Relay lens

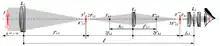
Cross-section of relay lens assembly - System 1

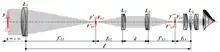
Cross-section of relay lens assembly - System 2

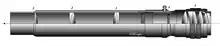
Image-erecting optical system for astronomical telescopes (erecting eyepiece)

In optics, a relay lens is a lens or a group of lenses that receives the image from the objective lens and relays it to the eyepiece. Relay lenses are found in refracting telescopes, endoscopes, and periscopes to optically manipulate the light path, extend the length of the whole optical system, and usually serve the purpose of inverting the image. They may be made of one or more conventional lenses or achromatic doublets, or a long cylindrical gradient-index of refraction lens (a GRIN lens).